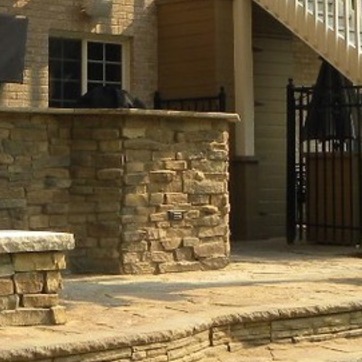
Material: brick